Mahmudiyya Canal

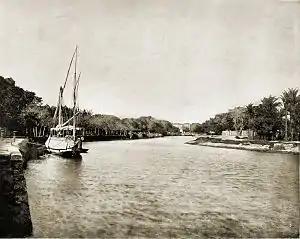
The Mahmoudiyah Canal in 1893

Maḥmūdiyya Canal ( "Agathos Daimon" or "Megas potamos") is a sub-canal from the Nile River which starts at the Nile-port of Mahmoudia and goes through Alexandria to the Mediterranean Sea. It was built to supply Alexandria with food and fresh water from the Nile.